House of Romanov

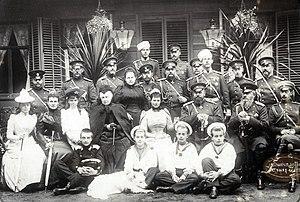
A gathering of members of the Romanov family in 1892, at the summer military manoeuvres in Krasnoye Selo.

His son Alexander III succeeded Alexander II. This tsar, the second-to-last Romanov emperor, was responsible for conservative reforms in Russia. Not expected to inherit the throne, he was educated in matters of state only after the death of his older brother, Nicholas. Lack of diplomatic training may have influenced his politics as well as those of his son, Nicholas II. Alexander III was physically impressive, being not only tall (1.93 m or 6'4", according to some sources), but of large physique and considerable strength. His beard hearkened back to the likeness of tsars of old, contributing to an aura of brusque authority, awe-inspiring to some, alienating to others. Alexander, fearful of the fate which had befallen his father, strengthened autocratic rule in Russia. Some of the reforms the more liberal Alexander II had pushed through were reversed.